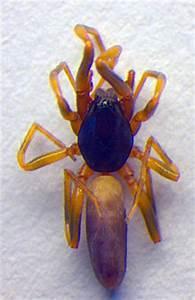
spider